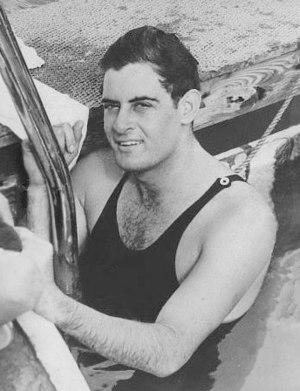
Ralph Flanagan, né le 14 décembre 1918 à Los Alamitos et mort le 8 février 1988 dans la même ville, est un nageur américain.